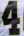
Number: 4